Twickenham

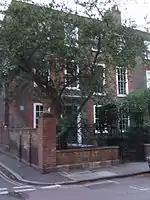
15 Montpelier Row's residents have included Alfred, Lord Tennyson and Pete Townshend

Twickenham has a university and several schools in Twickenham including secondary schools, primary schools and kindergartens. Many of these are easily accessible by the local bus network mentioned in the Transport section.